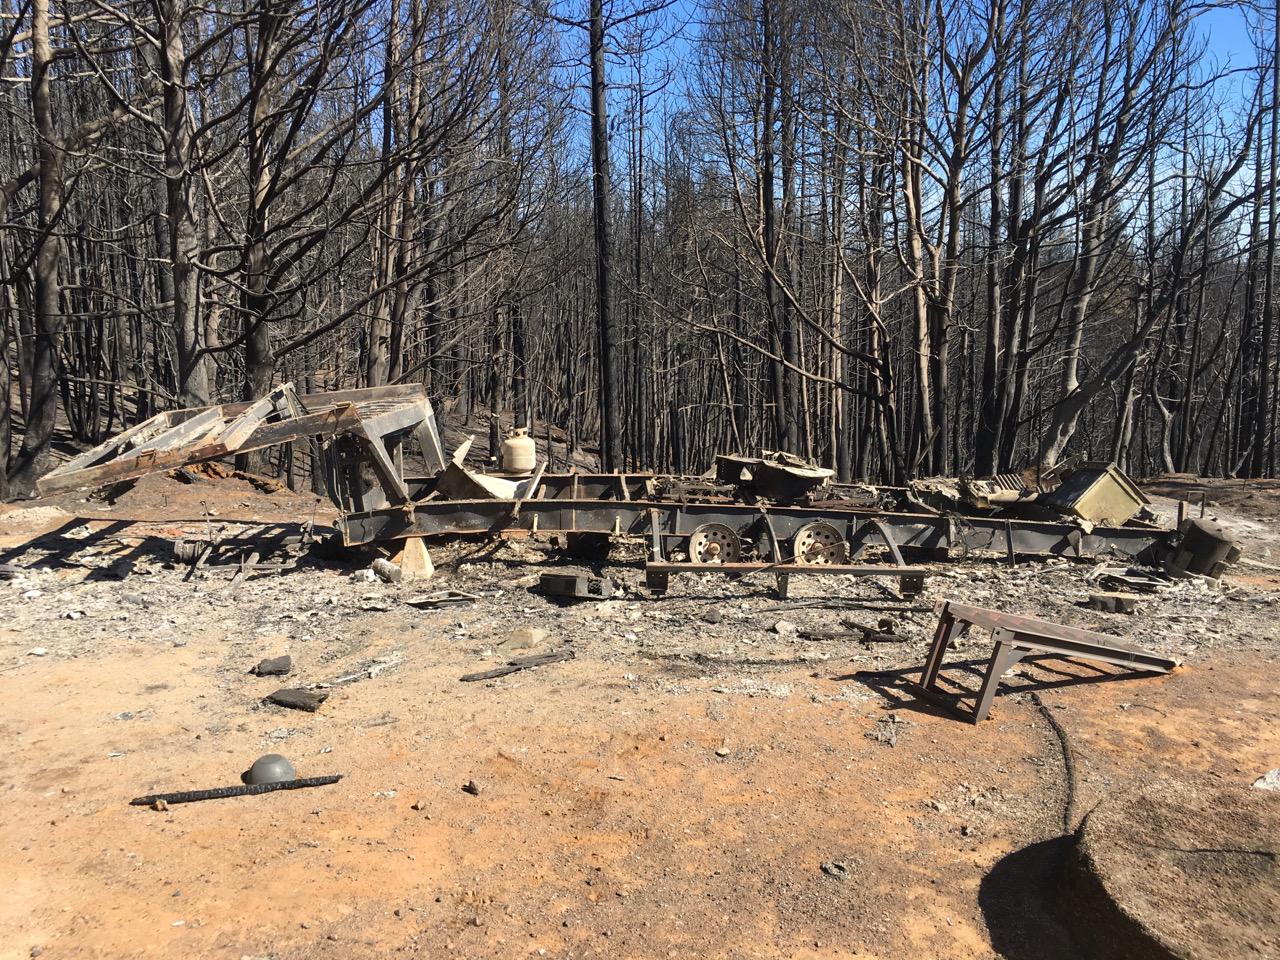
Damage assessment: destroyed